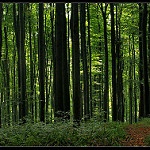
Label: forest